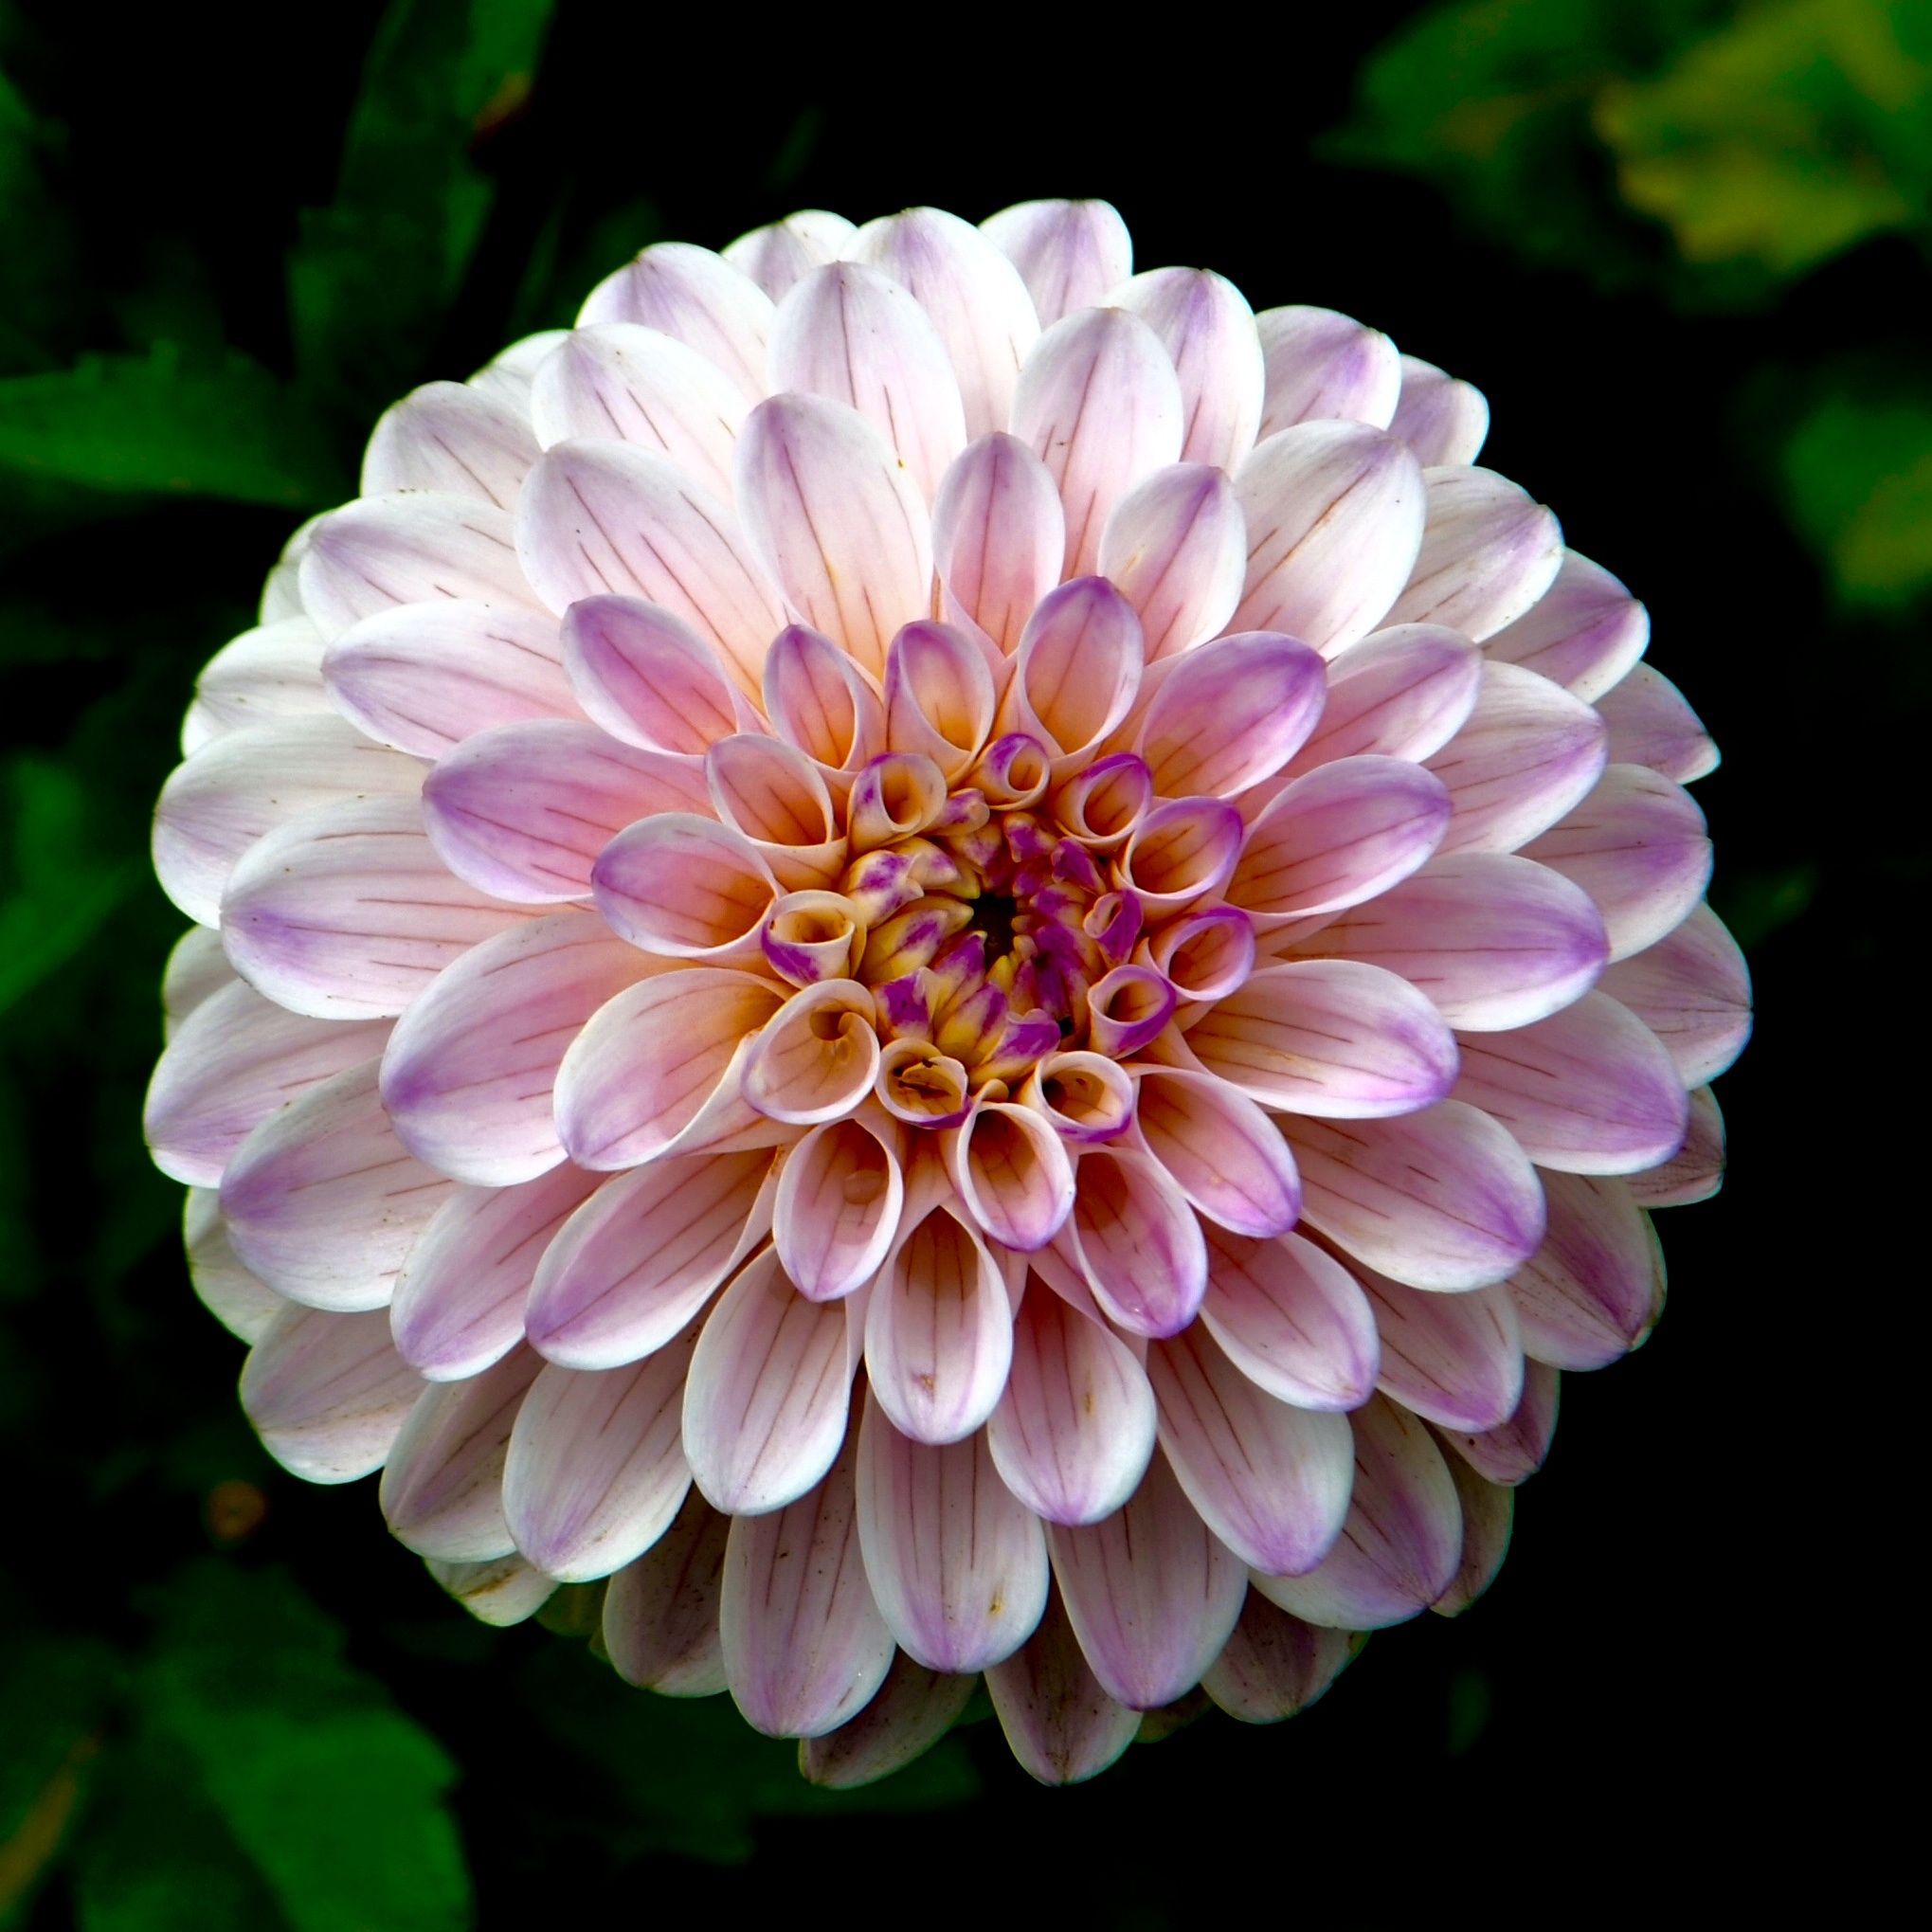
plant, flower, petal, bloom, pink, flora, botanical, dahlia, gardening, macro photography, flowering plant, daisy family, city car, asterales, annual plant, plant stem, land plant, chrysanths